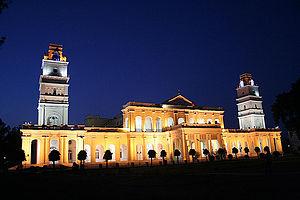
Edmund Candler était un journaliste, romancier et éducateur anglais surtout connu pour ses représentations littéraires de l'Inde coloniale. Les tropes et les cadres de ses romans sont comparables par plusieurs aspects à ceux de Rudyard Kipling, un écrivain qu'il a imité.